Pokémon FireRed and LeafGreen

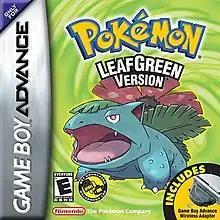
North American box art for the Player's Choice release of "Pokémon FireRed" and "Pokémon LeafGreen", depicting Charizard and Venusaur respectively

and are 2004 remakes of the 1996 role-playing video games "Pokémon Red" and "Blue". They were developed by Game Freak and published by The Pokémon Company and Nintendo for the Game Boy Advance. "FireRed" and "LeafGreen" were first released in Japan in January 2004 and in North America and Europe in September and October 2004. The games are part of the third generation of the "Pokémon" video game series and hold the distinction of being the first enhanced remakes of previous games within the franchise.